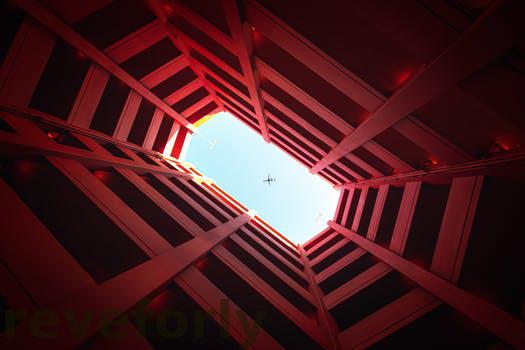
Label: Watermark